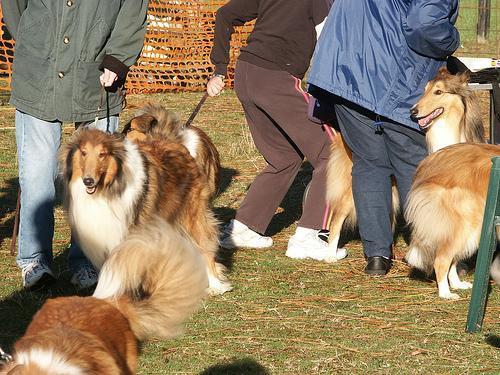
collie